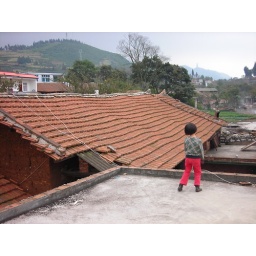
my friend Celine's young relatives playing on the roof of their house in a village outside Geiju, Yunnan, China